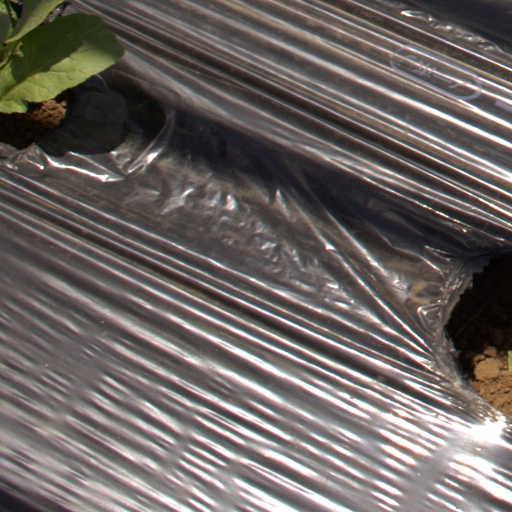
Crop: Jerusalem artichoke